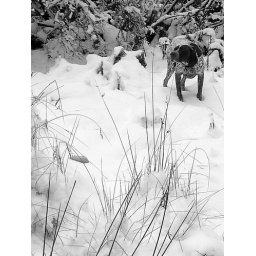
a bird in the bush, a dog in the snow...